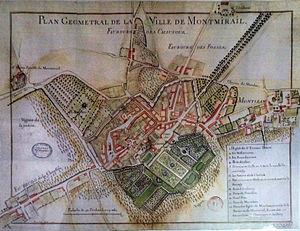
Plan de Montmirail sans date mais peut-être avant le XIXe siècle.
Le château de Montmirail ou Montmirel est situé au cœur de la ville de Montmirail, dans la Marne ; il date du XVIᵉ siècle.